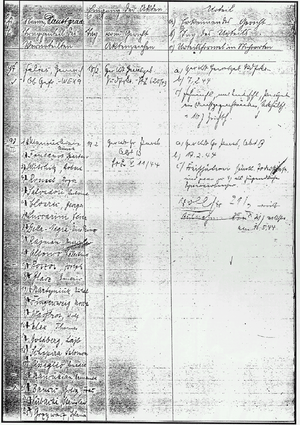
Archives du jugement des 22 francs-tireurs et partisans exécutés au fort du Mont-Valérien le 21 février 1944 et d'Olga Bancic, exécutée à Stuttgart le 10 mai 1944. Voir l'Affiche rouge. Document rédigé en écriture cursive Sütterlin.
Emeric Glasz, né en 1902 à Budapest et mort le 21 février 1944, fusillé au fort du Mont-Valérien, est un Hongrois, soldat volontaire de l'Armée française de libération.